Lenox Township Church of the New Jerusalem

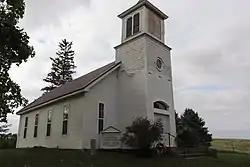

Lenox Township Church of the New Jerusalem is a historic church in Lenox Township, Iowa County, Iowa, United States. It is the only Swedenborgian church in Iowa.